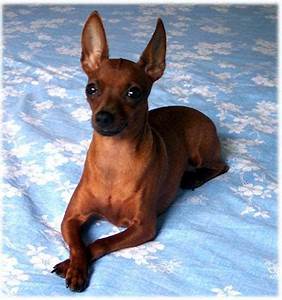
Label: dog